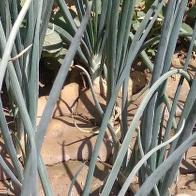
Crop: Onion
Condition: healthy-leaf